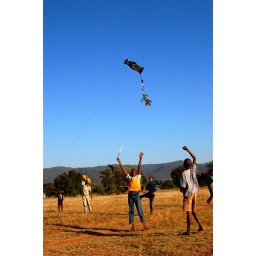
Boys in Tshibvumo flying kites made from plastic bags and tree branches at the local soccer pitch.